San Jose State Spartans football

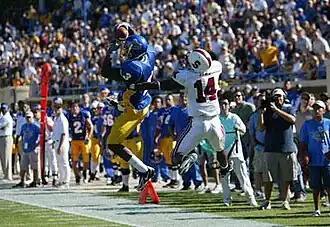
James Jones catches a touchdown pass against Stanford in 2006 in the Bill Walsh Legacy Game

San Jose State's biggest rival is California State University, Fresno, due in large part to the two schools' geographic proximity and long history of competing in the same conferences.